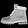
Label: Ankle boot